Hacking of consumer electronics

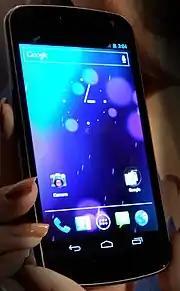
Phones like the Galaxy Nexus, part of the Google Nexus series, are designed to allow root access and easy modification of the system

Some devices—most commonly open source—are built for homebrew purposes, and encourage hacking as an integral part of their existence.